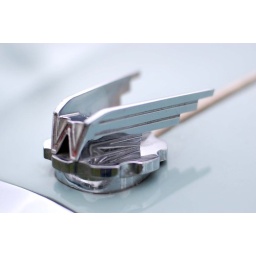
I like the subtle blue hues in this shot of the car logo